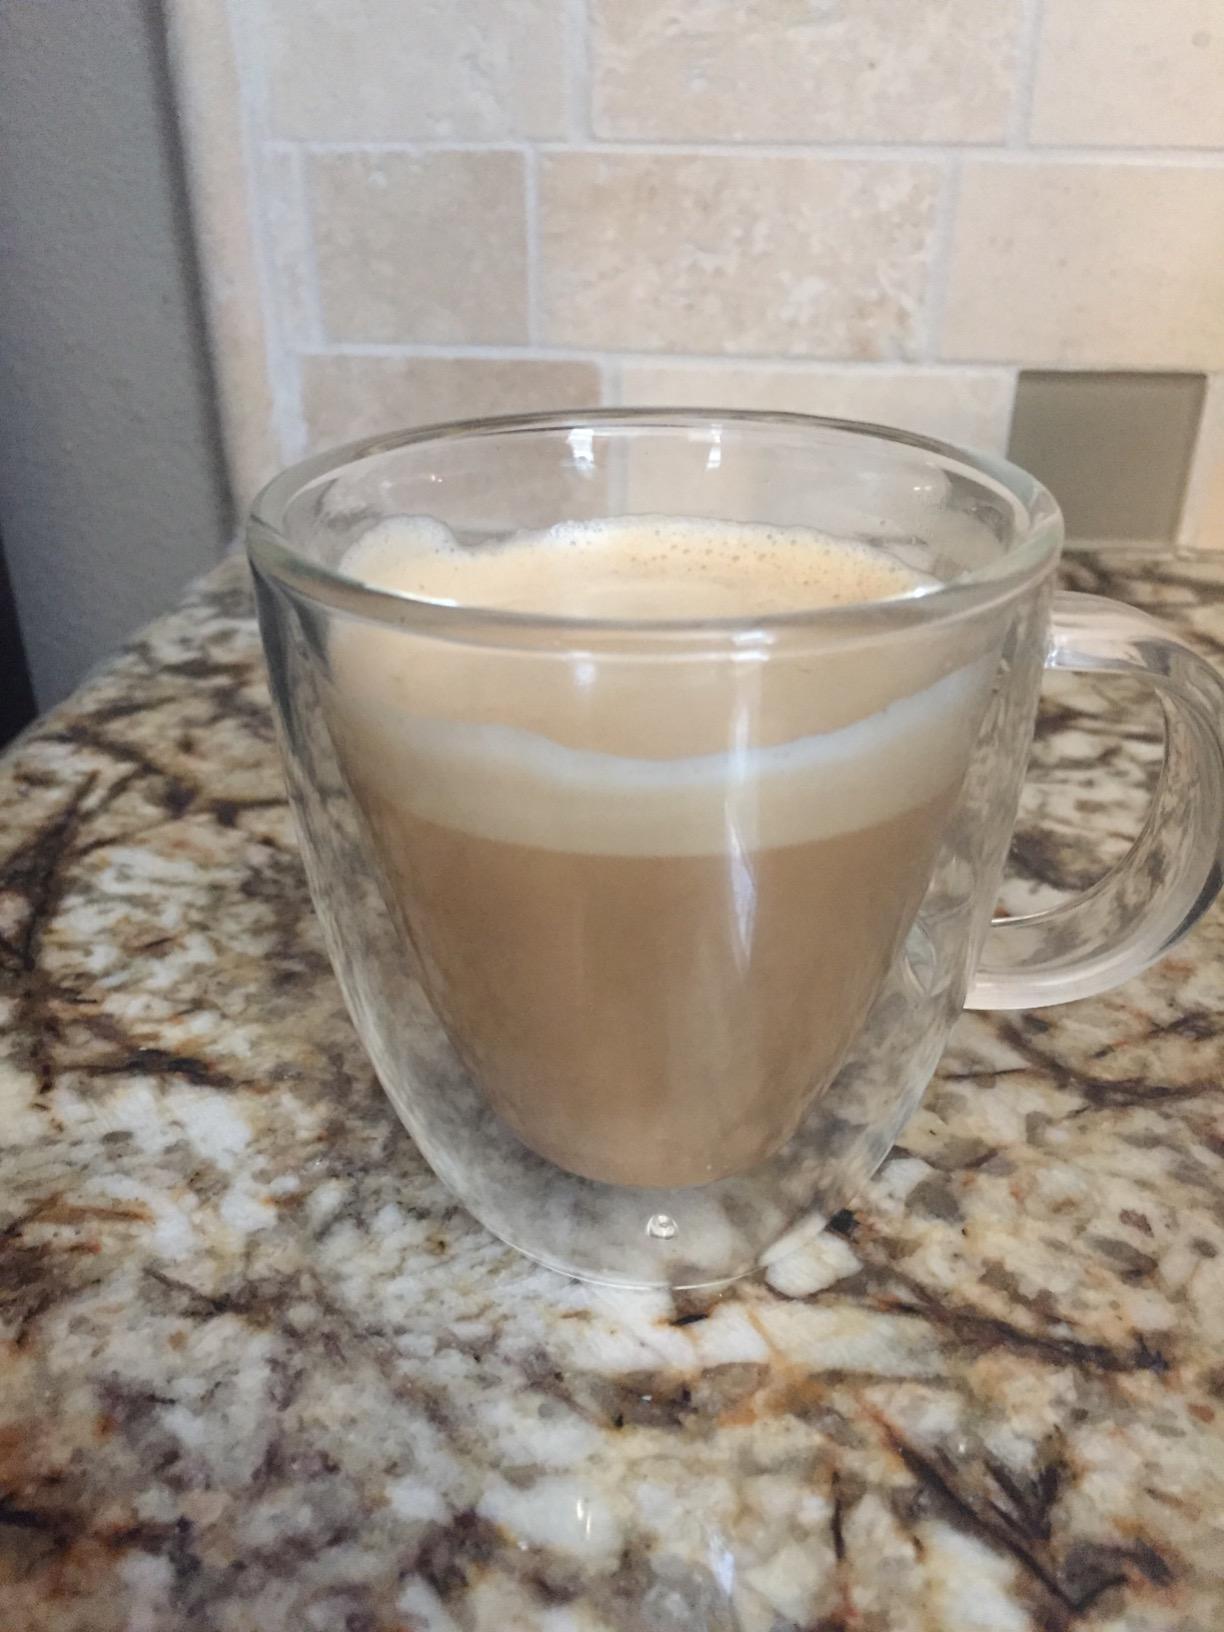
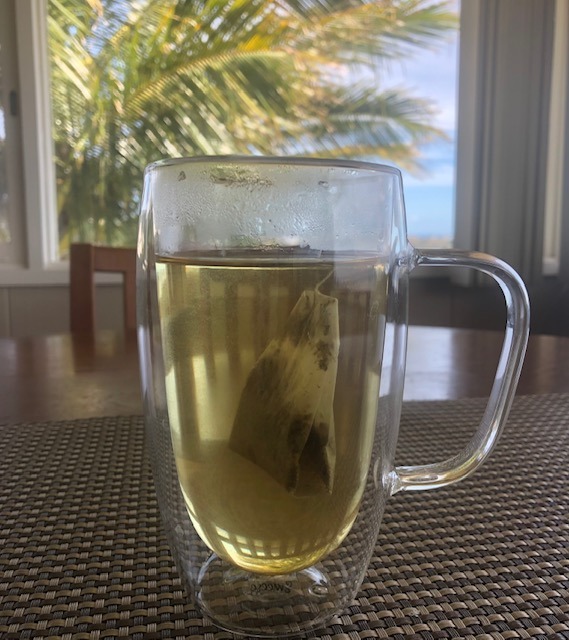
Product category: items_mug
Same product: no